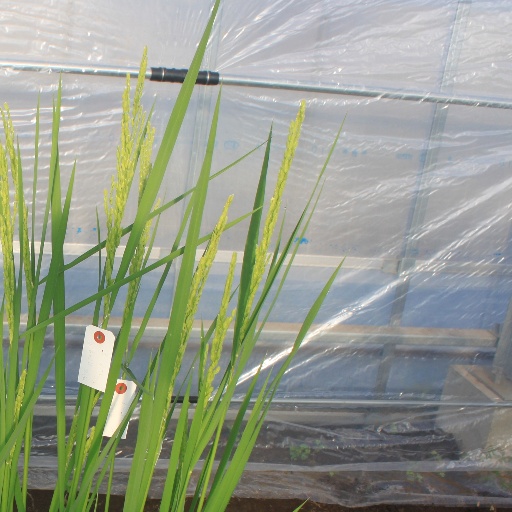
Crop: rice